Sonic Vista Studios

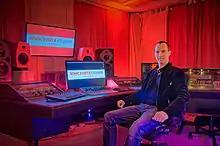
Louis Henry Sarmiento II (founder)

Growing up in New York, his musical endeavors started in 1988 when he hitchhiked to a Max Creek show and suddenly accompanied the band on the road as their roadie for a few shows. The experience was so enriching that the following year, during the summer of 1989, he decided to gather the remaining $200 in his pocket and drive west towards California to pursue a career in the music industry. After numerous trips across the country, he finally got offered his first official job as a roadie for the reggae group Strictly Roots in 1991 at the age of nineteen years. From roadie he went on to become the band's mixing engineer in 6 weeks, this attracted the attention of other groups such as Inka Inka, a band for which he engineered until 1996.